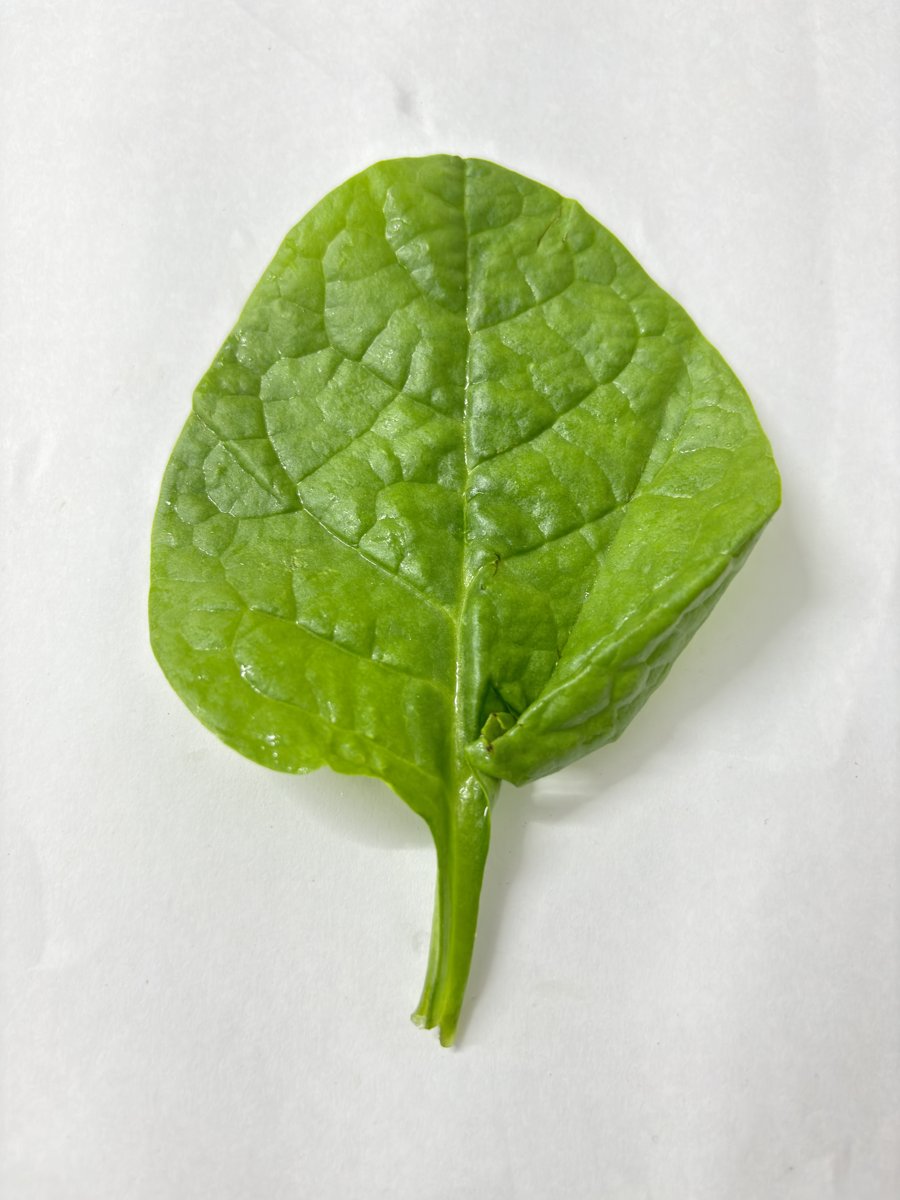
Label: Healthy-Leaf